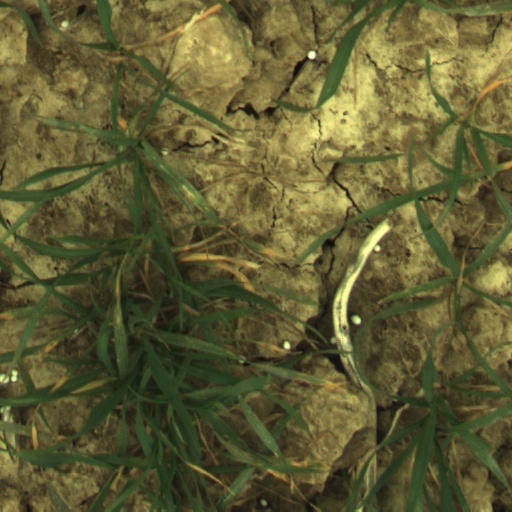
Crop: wheat